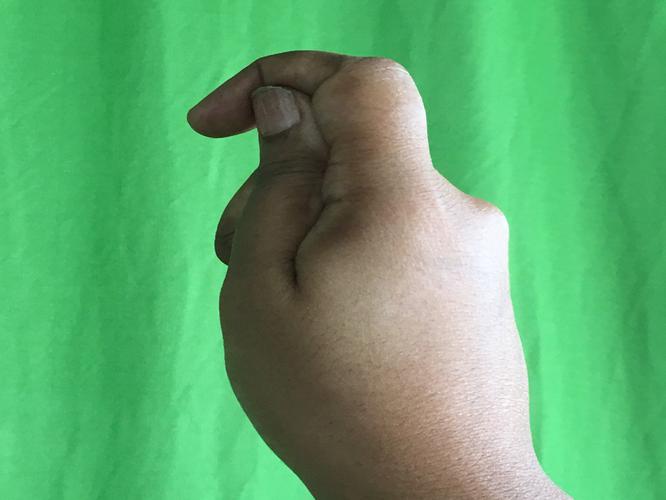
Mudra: Kapith
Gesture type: single_hand